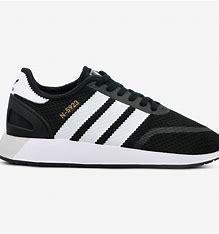
Brand: Adidas
Model: N 5923